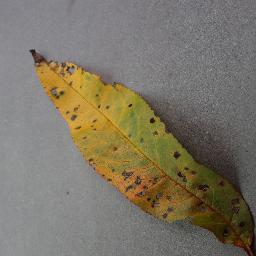
Label: Peach___Bacterial_spot